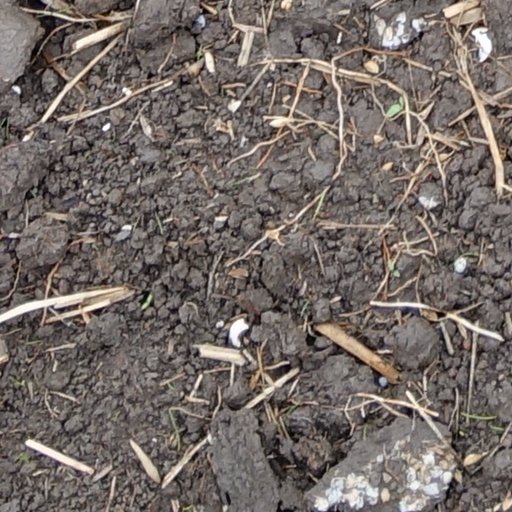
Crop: wheat